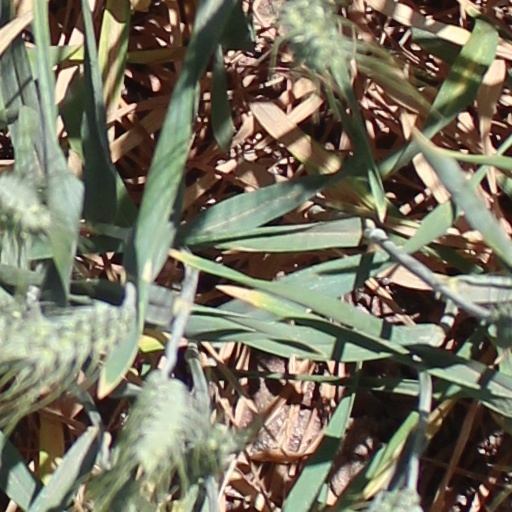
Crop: wheat